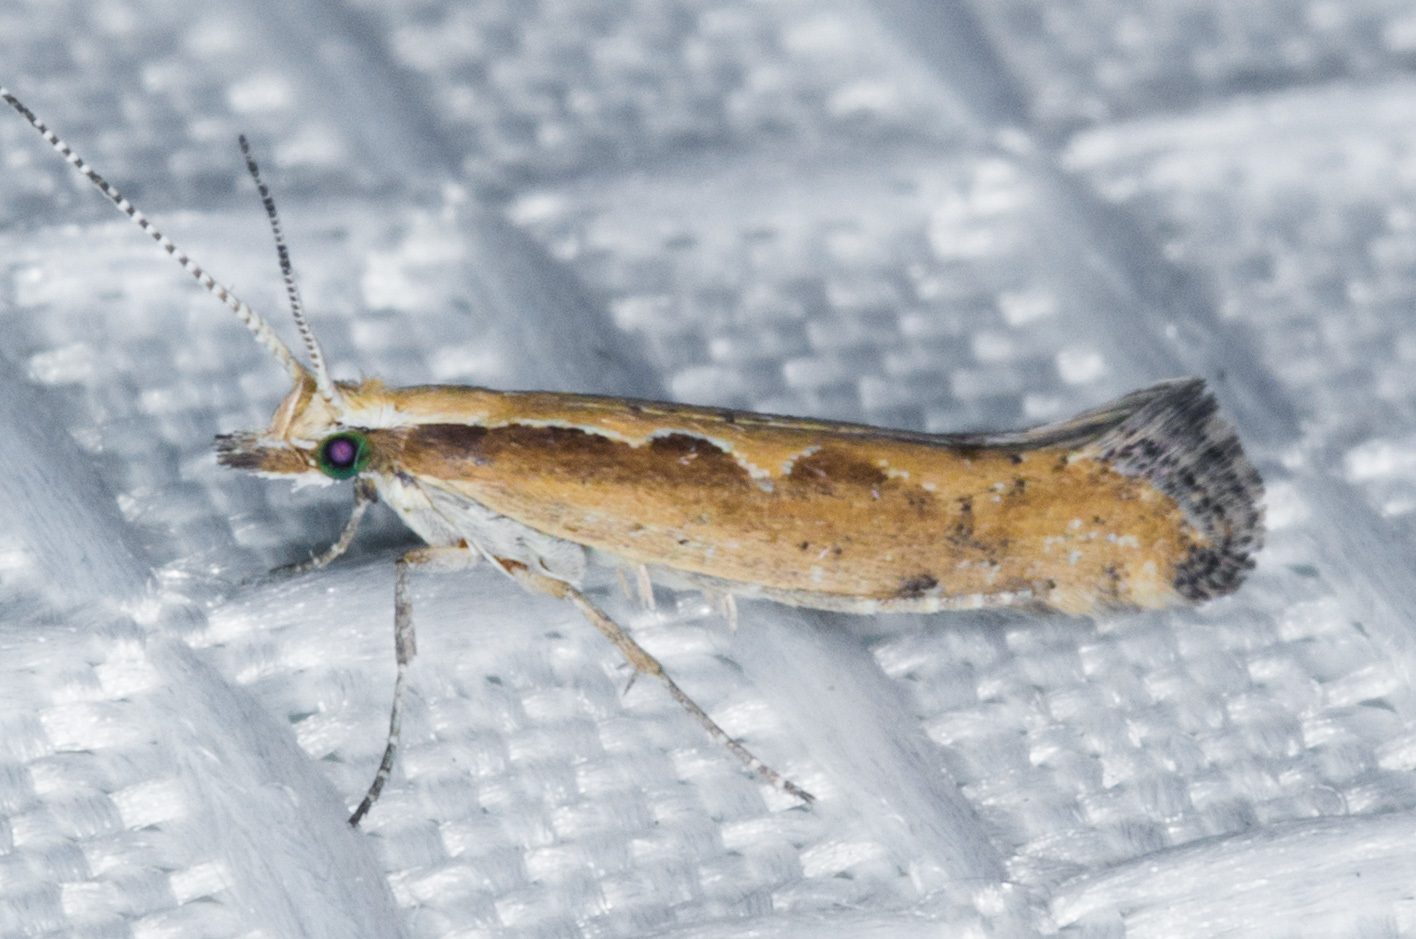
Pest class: diamondback_moth